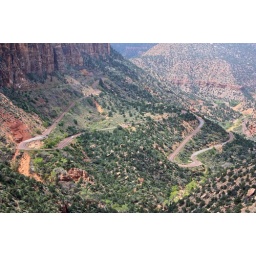
The winding road down in the valley floor that brings you into the canyon from the East.